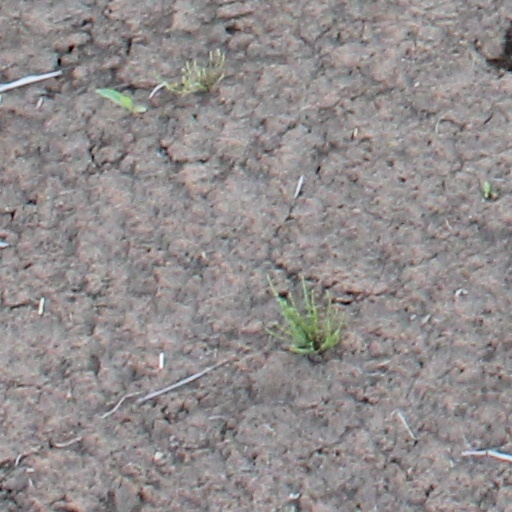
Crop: wheat